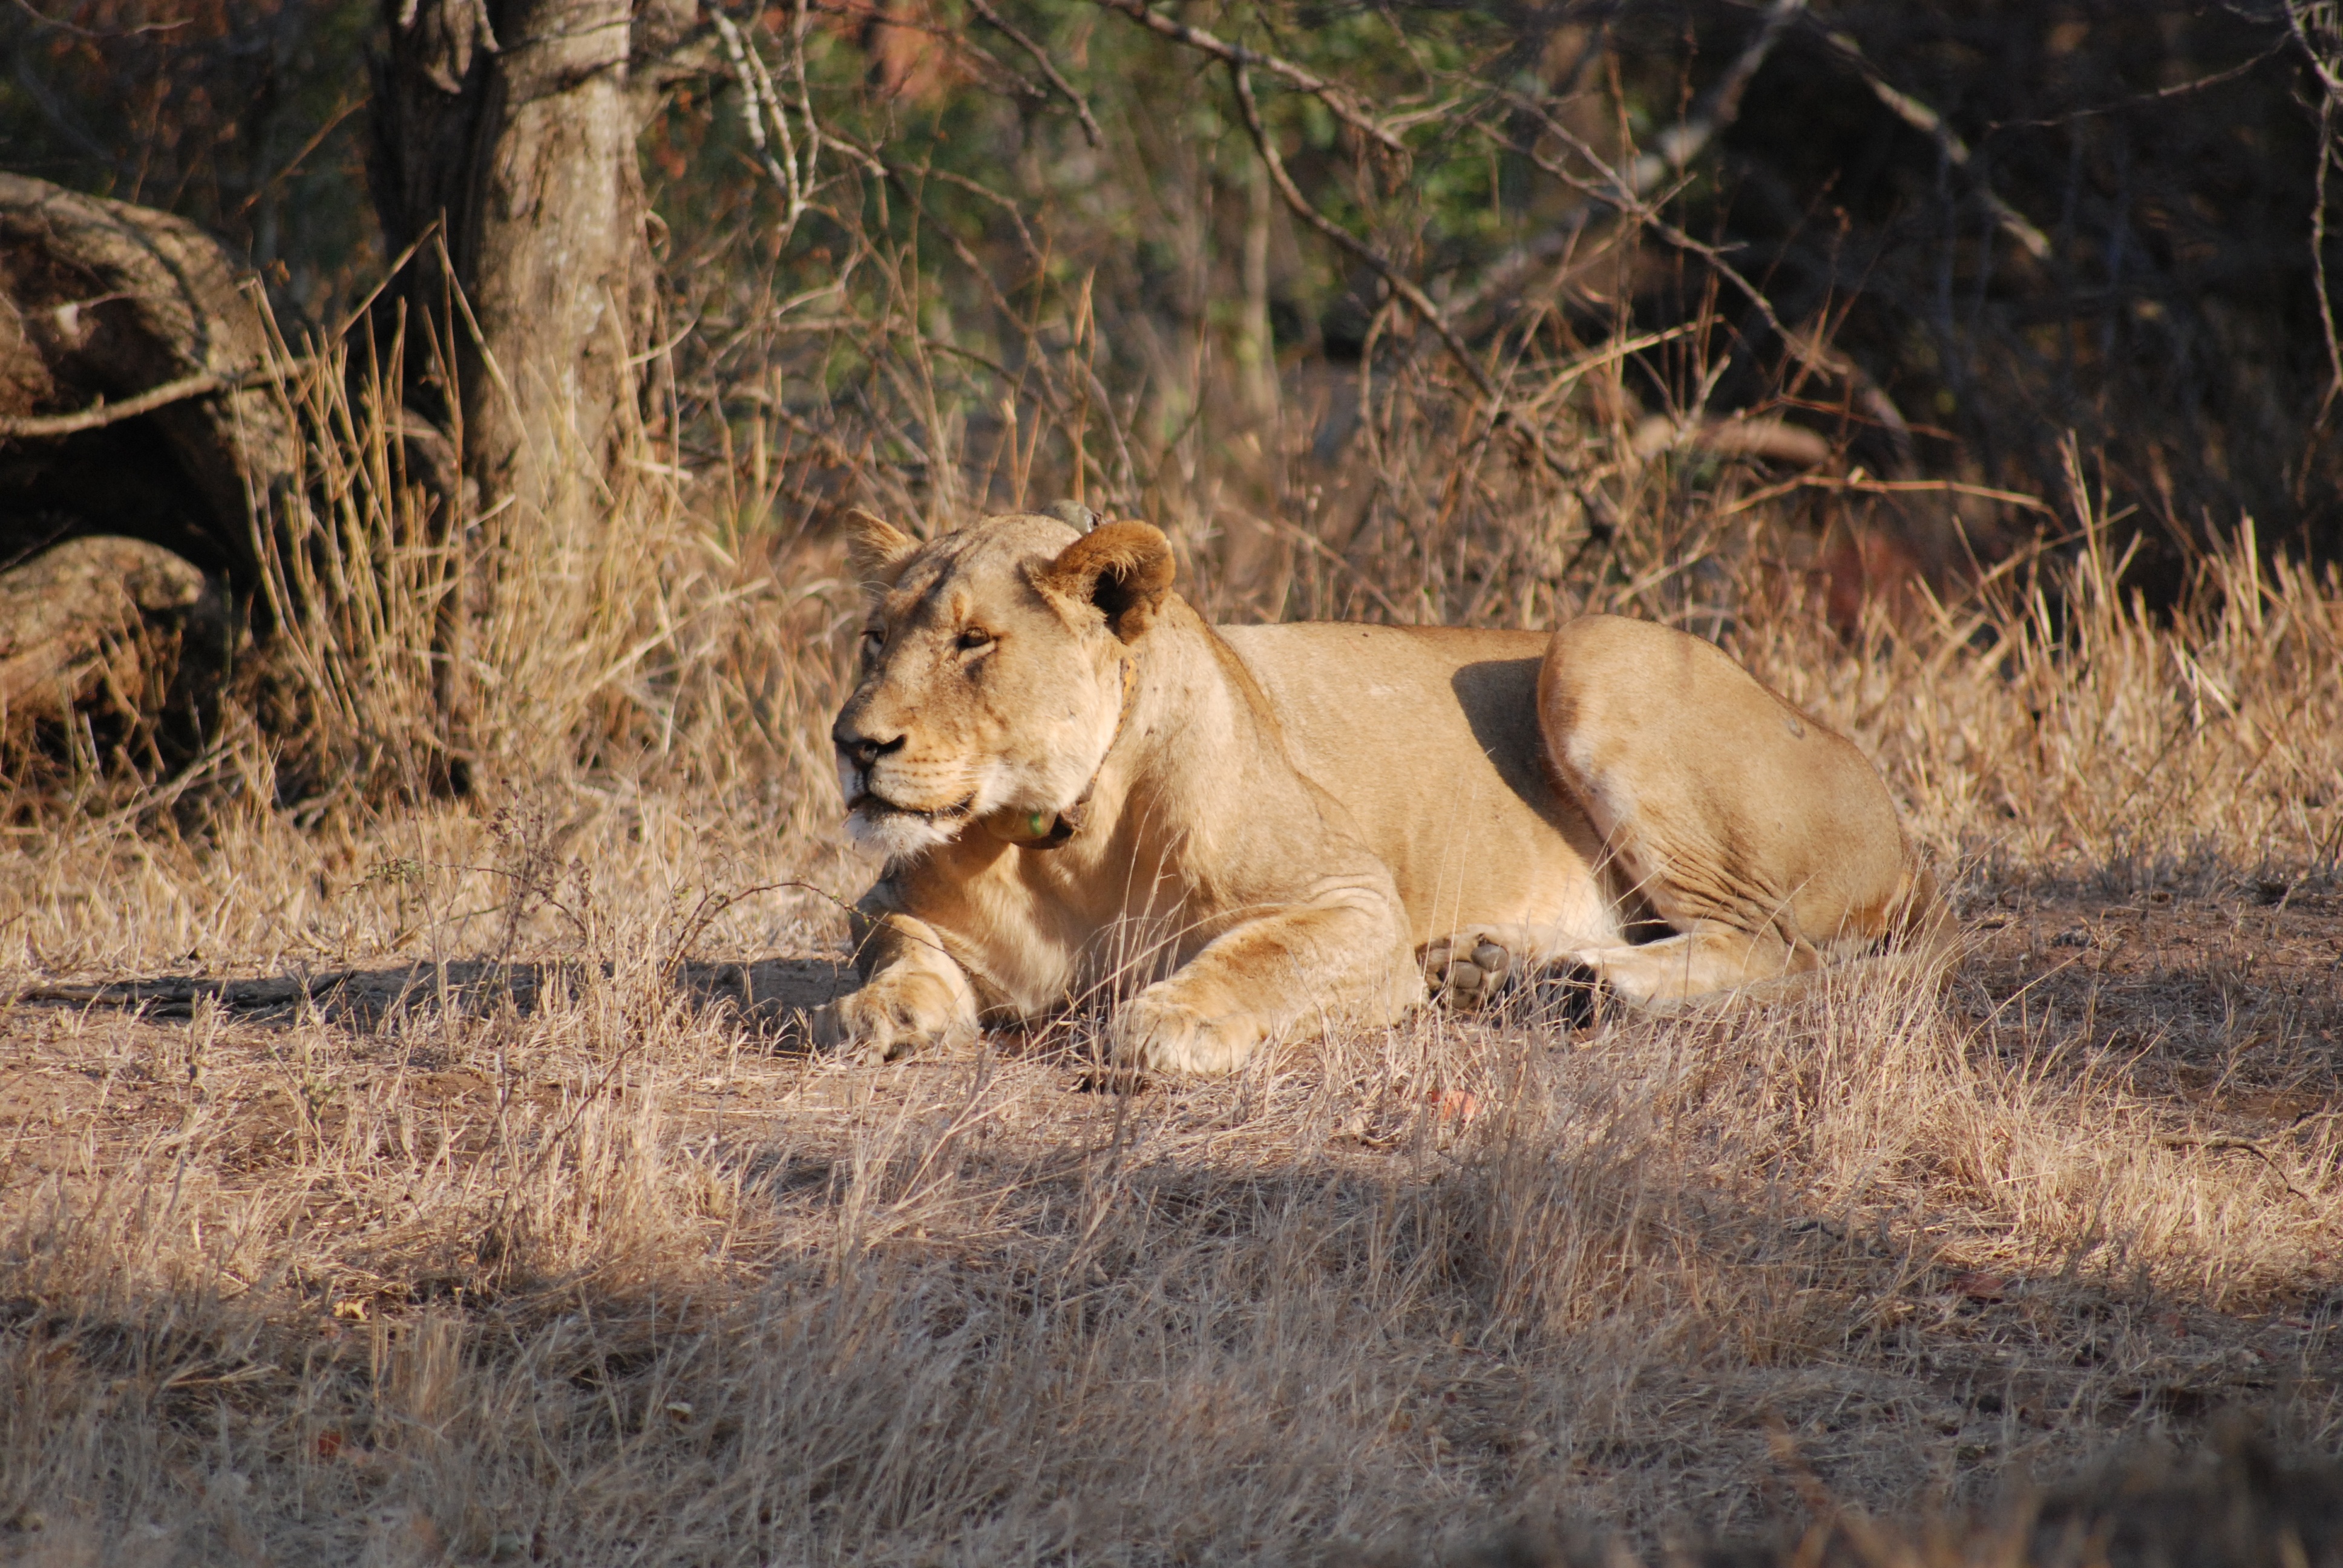
adventure, animal, female, wildlife, cat, mammal, predator, fauna, savanna, lion, lioness, vertebrate, carnivore, safari, big cats, cat like mammal, masai lion